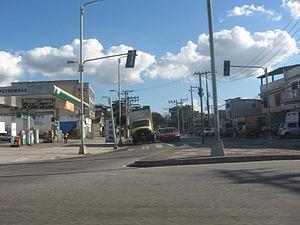
Irajá est un quartier de la banlieue de Rio de Janeiro habité par une population de classe moyenne. Le quartier est coupé par l'Avenida Brasil. Aujourd'hui c'est un quartier de taille moyenne, avec un peu de plus de cent mille habitants.